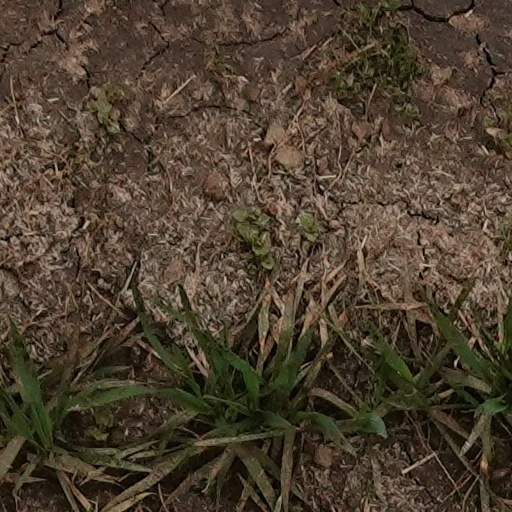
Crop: wheat